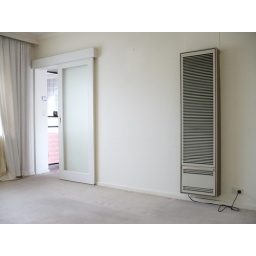
Just before we tear down the wall that the heater is on and fill in the glass sliding door.